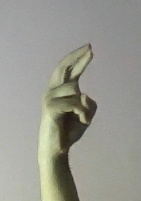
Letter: zay